Arthur Whatman

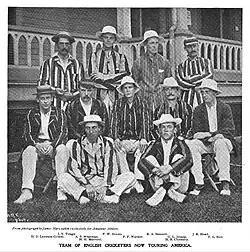
Whatman, second from left middle row, on North American tour in 1897.

Arthur Dunbar Whatman (13 February 1873 – 28 May 1965) was an English cricketer of the early twentieth century who played as a wicketkeeper for Suffolk County Cricket Club, a non-first-class team that is one of the minor counties of English cricket.